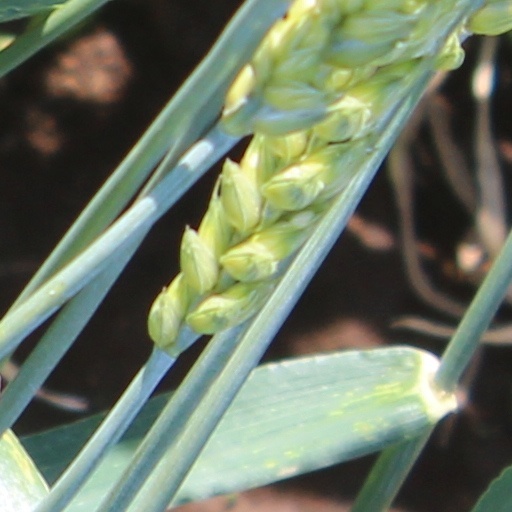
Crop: wheat